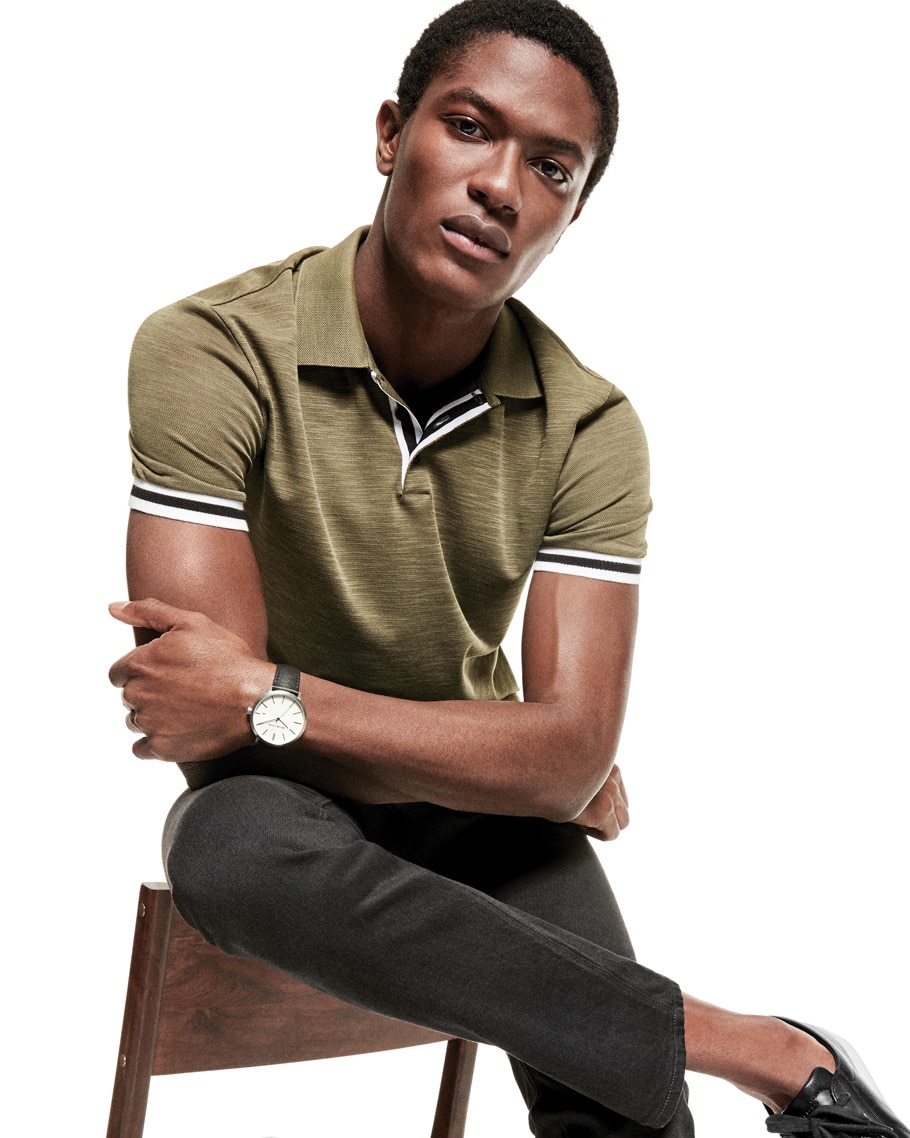
Gender: men